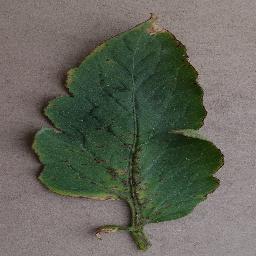
Label: Tomato___Bacterial_spot